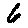
Label: 6